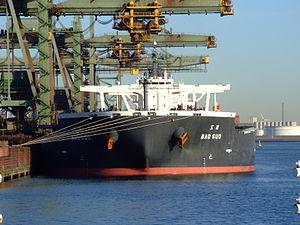
Le port de Rotterdam est en 2015 le huitième port du monde en termes de trafic total, le onzième mondial pour le trafic de conteneurs et le plus grand port européen avec 12,3 millions d'EVP et 444 millions de tonnes de marchandises traitées.
La liste des plus grands ports fournit le classement annuel et l'évolution du trafic des principaux ports de commerce mondiaux. On peut mesurer ce trafic à partir de la masse de marchandises échangées, du nombre d'escales ou de la valeur des biens.